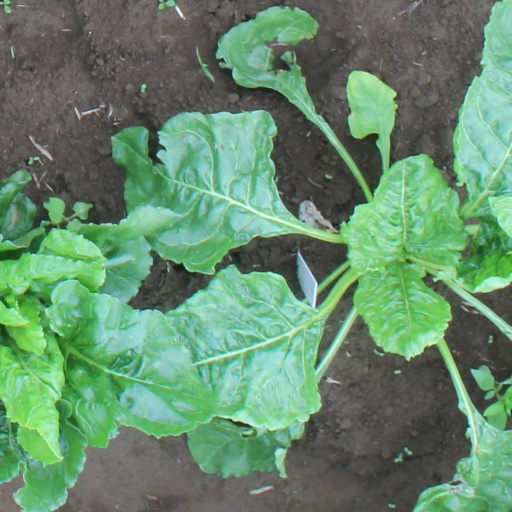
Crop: sugar beet